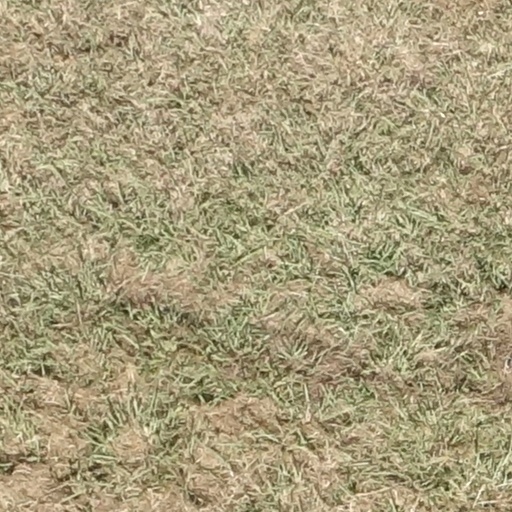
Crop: sorghum